Frankenberg Castle (Aachen)

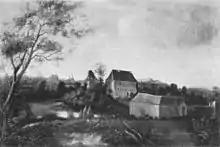
Frankenberg Castle, around 1830. Oil painting by Ludwig Schleiden

The Frankenberg Castle (in German, "Burg Frankenberg", and sometimes spelled "Frankenburg") is a castle in the Frankenberg area of Aachen-Mitte, itself a district of Aachen, Germany. Its name comes from the concept of a "Franke", which was a type of castle that did not owe fealty to any others. Of course, shortly after its construction, the lowland castle became a fief of a Graf (basically equivalent to Count), and later belonged to the Duchy of Jülich-Cleves-Berg.